James O. Richardson

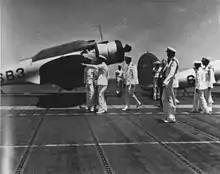
Secretary of the Navy Frank Knox on with Richardson following him (center) in 1940

Richardson held the position during a stressful period marked by presidential orders to deploy the Pacific part of the fleet to Pearl Harbor from its traditional naval base in San Diego, California. He noted: